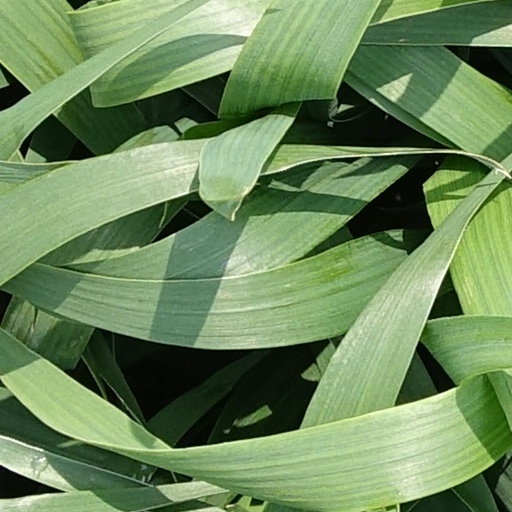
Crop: wheat